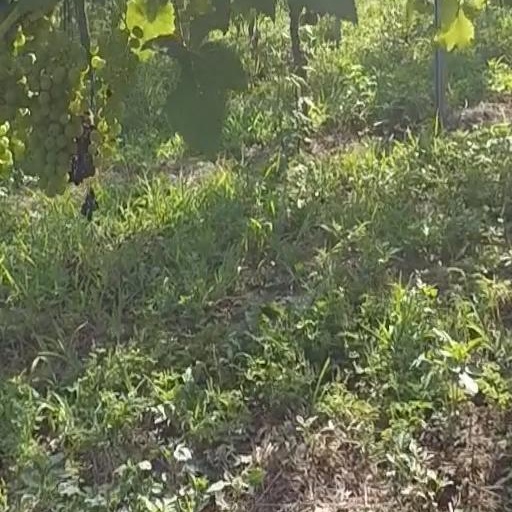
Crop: grape